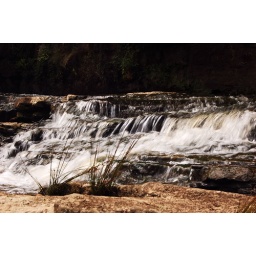
standing in front of a good size water fall and take picture of this little guy.